Victor Maghakian

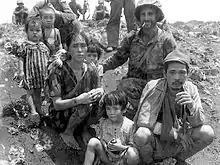
Sgt. Victor Maghakian in July 1944 with Japanese soldier's family found hiding in a cave and urged to come out by Chamorro guides with Marine units in Saipan.

After success at Kwajalein, Maghakian and Marine scouts landed on the Eniwetok Atoll, an island 350 miles (563.27 km) north of Kwajalein, in February 1944. The scouts hopped from one of the Atoll islands to the next, managing to take control of six islands. Orders soon arrived to secure more islands in the south. As the scouts patrolled the islets in the morning, the company smelled smoke that was distinguishable from Navy shelling. When following the footprints that were spotted on the beach shore, it led the platoon to a pile of palm fronds under a coconut tree. Japanese machine gun fire ambushed the platoon, but Maghakian managed to gun down the ambushers with his carbine. As the battle ensued, Maghakian killed the last four Japanese soldiers on Mellu island. During the battle, he saved the life of a young Lee Marvin. At night, numerous Japanese soldiers attempted to attack the Marine encampment. However, these efforts ended in failure with seventeen Japanese soldiers dead. Maghakian managed to kill twelve Japanese soldiers by the end of the campaign.